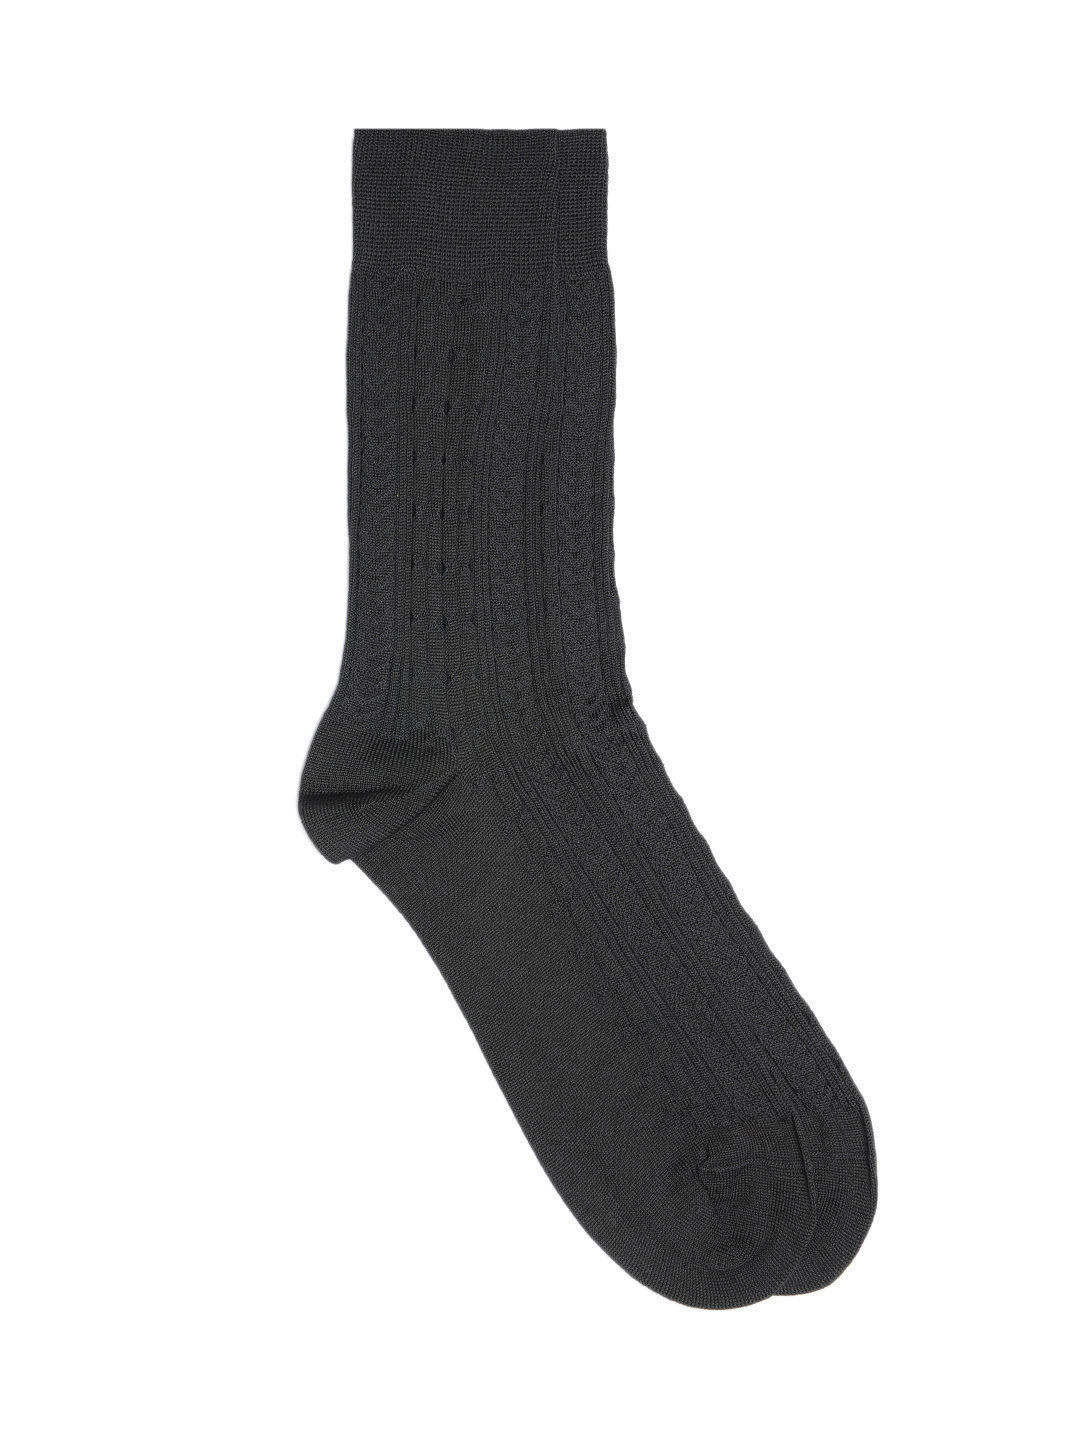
Raymond Men Charcoal Socks
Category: Accessories / Socks / Socks
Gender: Men
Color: Charcoal
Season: Summer 2016
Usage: Casual